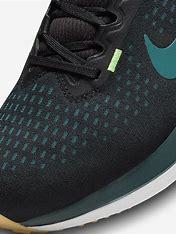
Brand: Nike
Model: Winflo 10